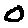
Label: 0